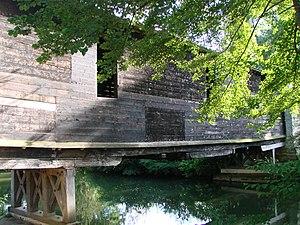
Le pont de bois couvert sur la rivière La Bouzanne, lieu dit Le Pont Renaud, commune de Le Pont-Chrétien-Chabenet, département de l'Indre, France.
Un pont couvert est un pont construit le plus souvent en bois, mais parfois aussi en maçonnerie. Il comporte un plancher supporté par des longerons ou des traverses, appuyé sur deux poutres triangulées et couvert d'une toiture, d'où son nom.
Le pont couvert est un pont situé au Pont-Chrétien-Chabenet, en France.
Le Pont-Chrétien-Chabenet est une commune française située dans le département de l'Indre, en région Centre-Val de Loire.
Cette liste de ponts de France présente une liste de ponts remarquables de France, tant par leurs caractéristiques dimensionnelles, que par leur intérêt architectural ou historique.